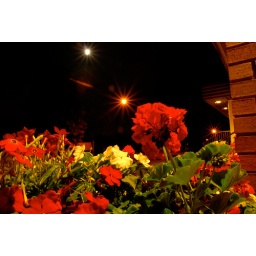
Beautiful flowers with the moon light and street lights in the background, taken at a church in Burnaby BC.